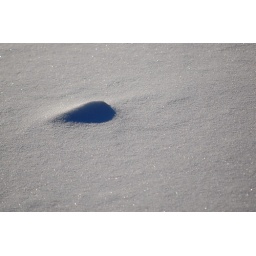
snow mound formed over a white pine sappling. best viewed large. at full size you can see the pine tree.